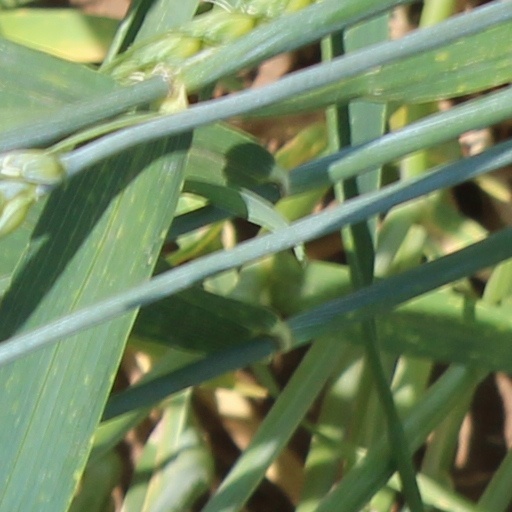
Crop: wheat